Galway-Mayo Institute of Technology

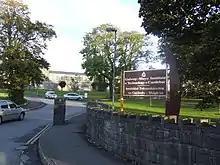
Campus building in Castlebar, originally built as St. Mary's Hospital in 1866.

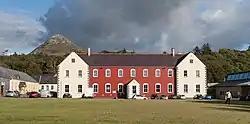
Campus building in Letterfrack, originally built as St Joseph's Industrial School in 1887 after the designs of the Cavan architect William Hague.

Degree courses that were on offer included business, engineering, humanities, nursing and social care, and technology. GMIT Mayo campus also offered a wide range of Lifelong Learning courses, and had an Innovation Hub to support entrepreneurs and start-up businesses.